Critical path drag

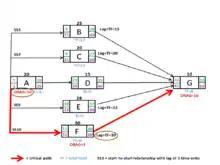
"Activity-on-node diagram" showing critical path drag computation for an activity with start-to-start successors

Note that in the SS + lag relationship, the drag is in the work scheduled in the predecessor activity, e.g., digging the first 100 metres of trench in order to start laying the pipe. If the volume of work in the first part of the activity can be performed faster, the lag to the trench-digging can shrink, decreasing the drag in the predecessor and compressing the critical path. Occasionally, however, the lag on an SS relationship may be strictly a "time lag" representing a waiting period rather than work in the predecessor. In that case, the drag should be associated with the lag as that constraint is the delaying factor that must be addressed to shorten the project. Time lags are far more common on finish-to-start and finish-to-finish relationships ("Wait for cement to dry") than on SS relationships.